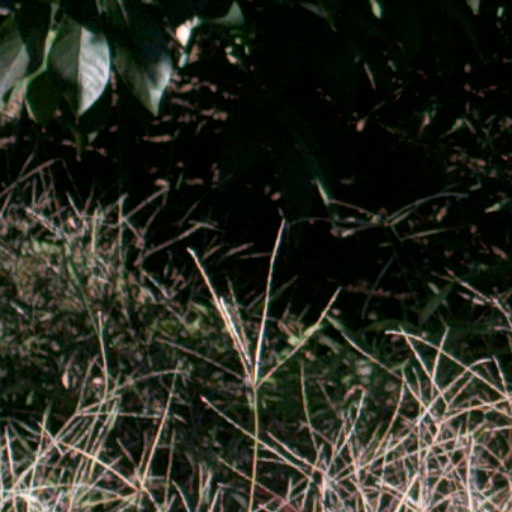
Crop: cassava